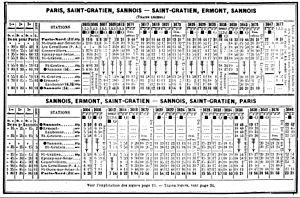
La ligne de La Plaine à Ermont - Eaubonne est une ligne ferroviaire française de la banlieue Nord de Paris. Connue jadis sous le nom de « ligne des Grésillons » ou « ligne des Docks », elle est identifiée de nos jours sous les noms de section de lignes « Ermont - Plaine » ou « Ermont - Champ-de-Mars », pour la différencier de la ligne Paris-Nord - Ermont-Eaubonne via Saint-Denis.
La gare d'Ermont - Eaubonne est une gare ferroviaire française de la ligne de Saint-Denis à Dieppe, située sur les territoires des communes d'Ermont et d'Eaubonne. Elle se trouve à la bifurcation des lignes de Paris-Saint-Lazare à Ermont-Eaubonne, d'Ermont-Eaubonne à Champ-de-Mars et d'Ermont-Eaubonne à Valmondois, à 14,2 km de la gare de Paris-Nord.